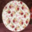
Label: plate